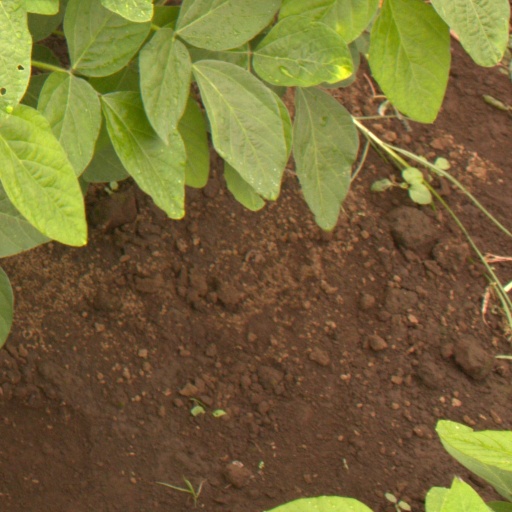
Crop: soybean